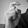
ASL letter: X